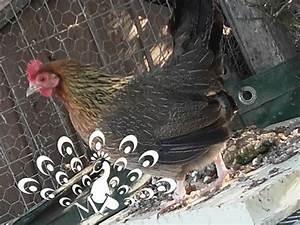
chicken